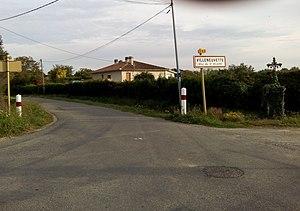
Villeneuvette commune de Saint-Hilaire en Haute-Garonne
Saint-Hilaire est une commune française, située dans le département de la Haute-Garonne, en région Occitanie.